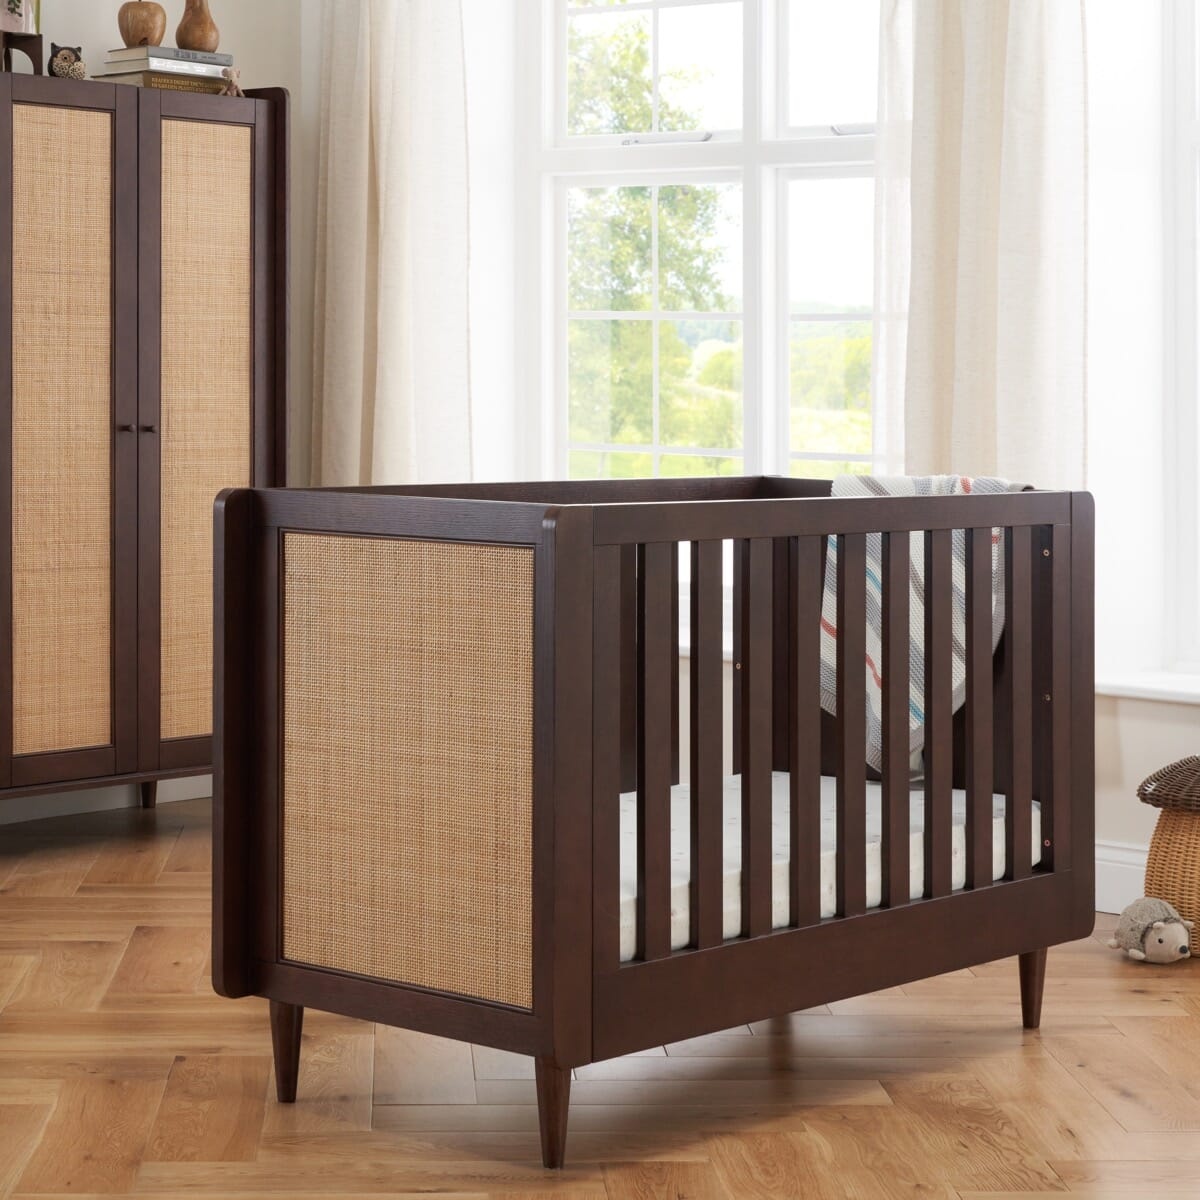
Tutti Bambini Japandi Mini Cot Bed - Warm Walnut
Crafted with a harmonious blend of natural rattan and wood textures, our Japandi Mini Cot Bed in Warm Walnut is both stylish and practical, offering 3 adjustable mattress heights and conversion to toddler bed or sofa mode. A fusion of Japanese and Scandi style, the design embodies a sense of tranquillity, for a serene and sophisticated nursery look. SKU: 211190/65 What’s Included: Japandi Mini 3 in 1 Cot Bed Colour: Warm Walnut Colour Options Available: Light Oak, Warm Walnut Material: Made from Engineered Wood and Natural Rattan Care Instructions: Wipe clean with a soft cloth and mild detergent Cot Bed Dimensions: L135 x W65 x H90 cm Cot Bed Weight: 35 kg Mattress Size: 120 x 60 cm (sold separately) Cot Bed Base Height Position 1: 27 cm Cot Bed Base Height Position 2: 42 cm Cot Bed Base Height Position 3: 57 cm Height of Space Under the Cot Bed: 15 cm Assembly Requirements: Arrives Flat Packed Assembly Time: 30 minutes approximately with 2 adults Safety: Cot Bed complies with BS EN 713, BS EN 716 and BS EN 8509
Brand: tutti Bambini
Category: Furniture > Baby & Toddler Furniture > Cribs & Toddler Beds > Mini Cribs